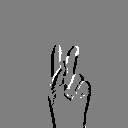
ASL letter: k